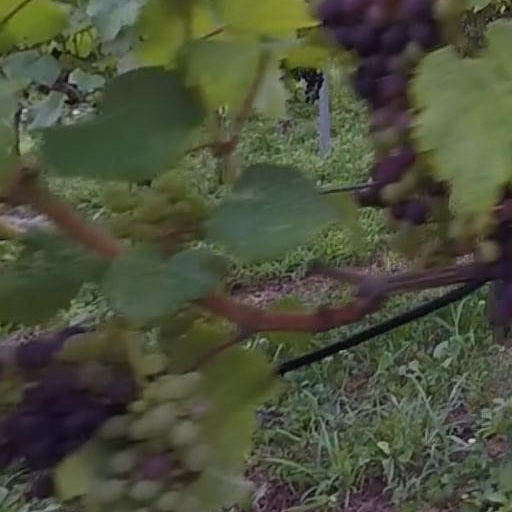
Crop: grape